Otto B. de Kat

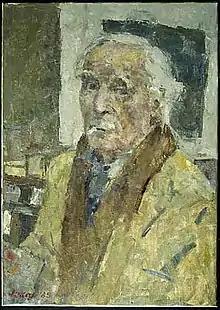
Otto B. de Kat, Selfportrait, 1985; 70 × 50 cm. Coll. Frans Halsmuseum, Haarlem

He was born in Dordrecht, but received his training in Haarlem as a pupil of Henri Frédéric Boot and Samuel Jessurun de Mesquita. He married the poet Maria Jannetta (‘Hans’) van Zijl in 1930. They traveled to Italy, where De Kat's work was exhibited alongside work by Maurits Cornelis Escher, and France, where De Kat was inspired by fauvism and the members of the École de Paris. de Kat's work was included in the 1939 exhibition and sale "Onze Kunst van Heden" (Our Art of Today) at the Rijksmuseum in Amsterdam.